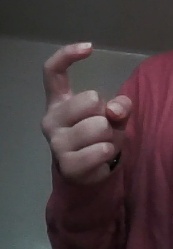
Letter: ra